Chalmers Medal

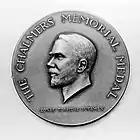
Chalmers medal obverse

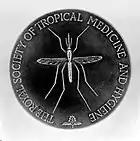
Chalmers medal reverse

The Chalmers Medal is the major mid-career award of the Royal Society of Tropical Medicine and Hygiene. The Chalmers Medal was initially awarded biennially, then annually, "in recognition of research of outstanding merit contributing to our knowledge of tropical medicine or tropical hygiene" and now "to researchers in tropical medicine or international health who obtained their last relevant qualification between 15 and 20 years ago, allowing for career breaks, who demonstrate evidence of mentoring and professional development of junior investigators, and other forms of capacity-building in line with Dr Chalmers’ own values". It is named in honour of Albert John Chalmers MD, FRCS, DPH, who was acclaimed for his work on tropical medicine on the Indian sub-continent.